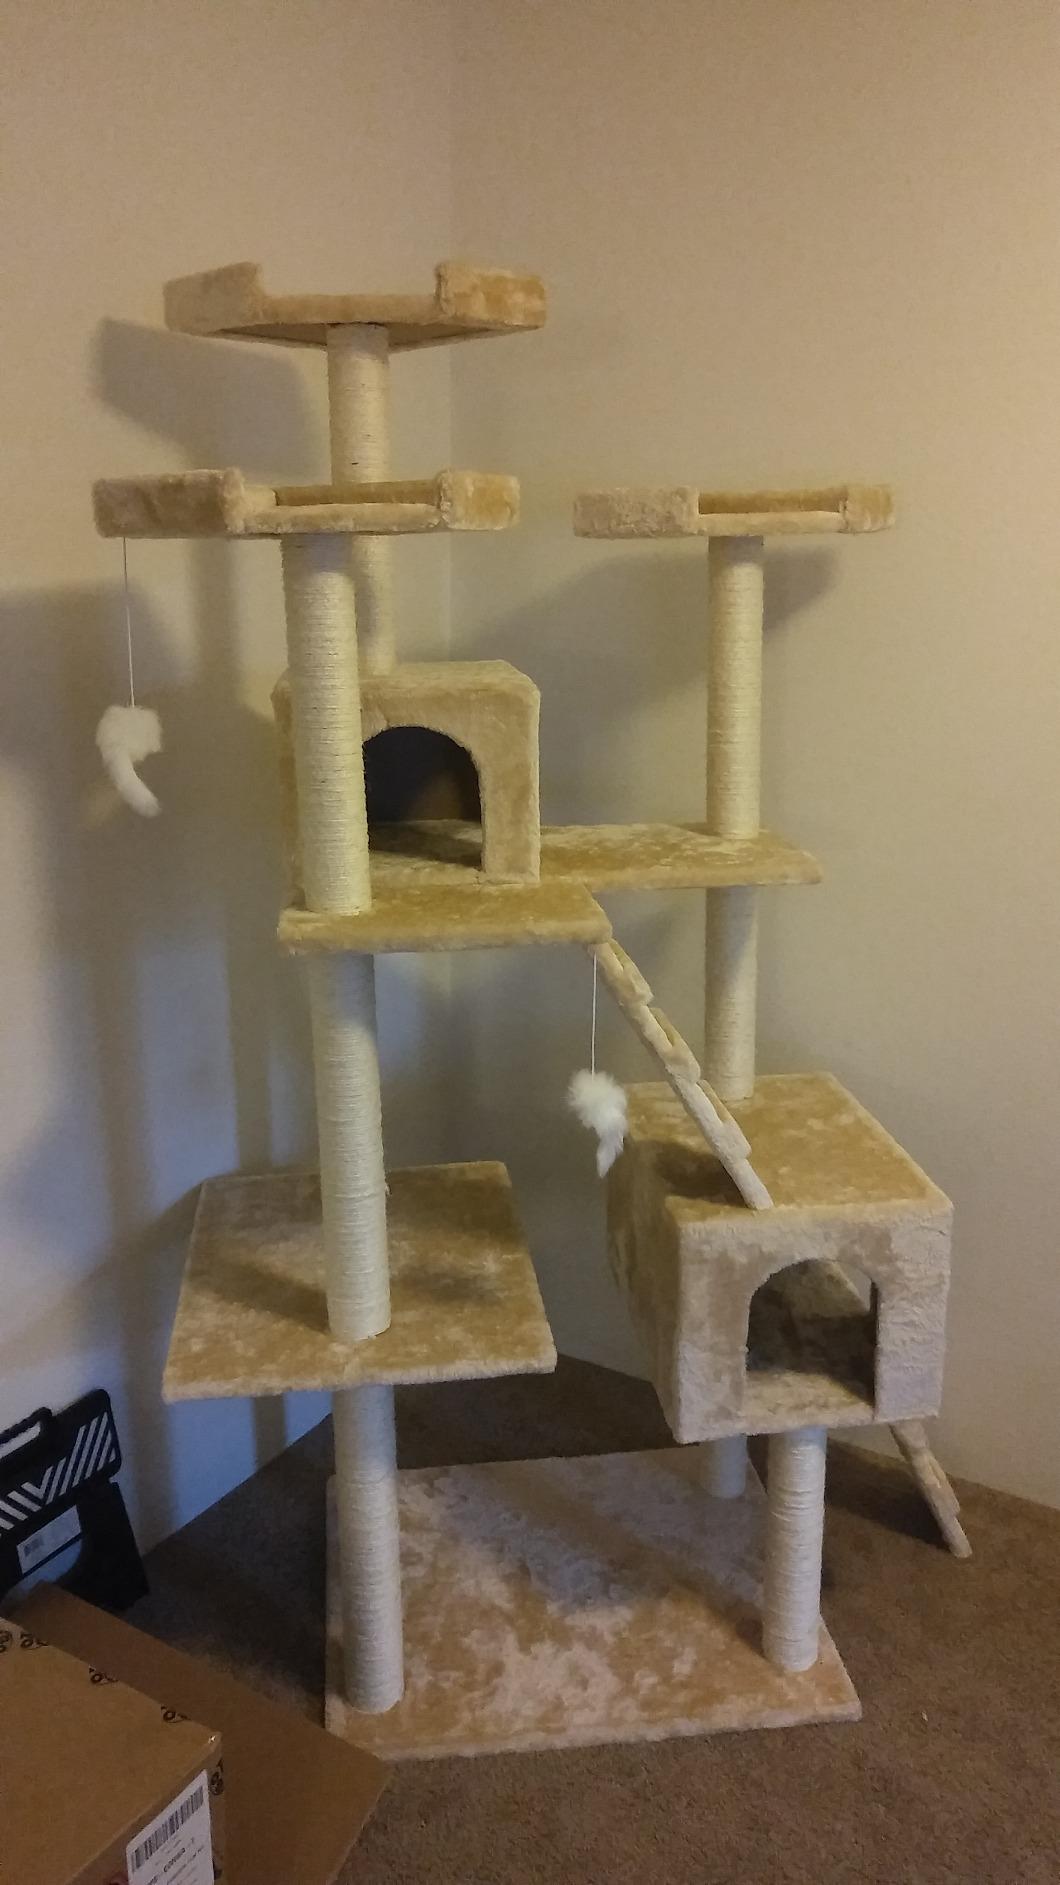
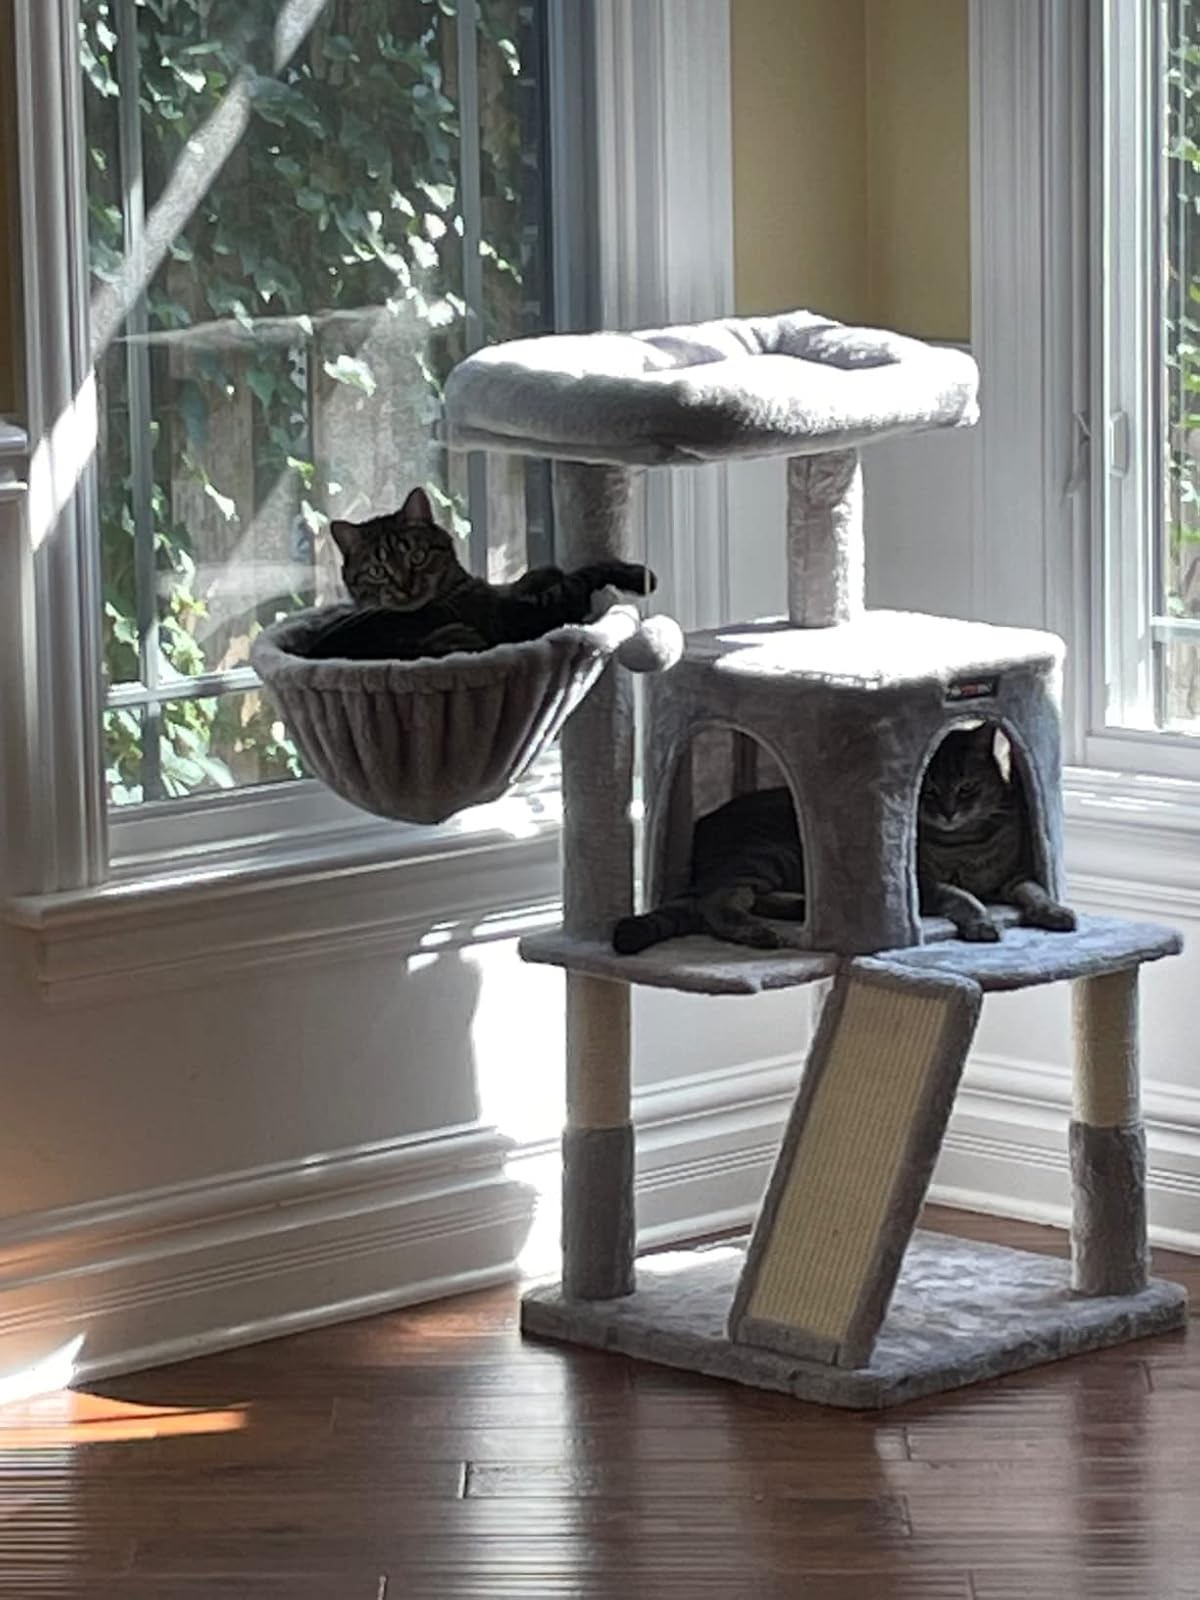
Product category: items_cat tree
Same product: no